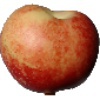
Label: images